Prince Fielder

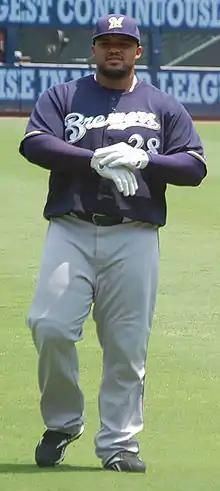
Fielder with the Milwaukee Brewers in 2008

Unable to come up with an agreement for a long-term contract with the Brewers, Fielder and his agent, Scott Boras, signed a one-year, $670,000 deal with the Brewers. Fielder was quoted saying, "I'm not happy about it at all", showing his disappointment in not being able to reach an agreement with the club.